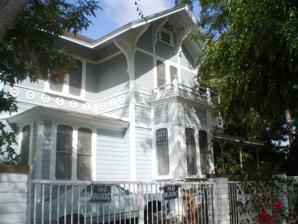
Building: James H. Dodson Residence
Country: United States of America
Year built: 1881
Historic site in Los Angeles, California James H. Dodson Residence Facade of James H. Dodson Residence Location 859 W. 13th St., San Pedro , Los Angeles , California Built 1881 Architectural style(s) Victorian Stick-Eastlake Governing body private Los Angeles Historic-Cultural Monument Designated September 17, 1976 Reference no. 147 Location of James H. Dodson Residence in the Los Angeles metropolitan area The James H. Dodson Residence is a Los Angeles Historic-Cultural Monument (HCM #147) located in the San Pedro community of Los Angeles , California , near the Port of Los Angeles . History View of the J. H. Dodson Residence in San Pedro (ca.1895). The Victorian Stick-Eastlake style wooden house was built in 1881 by the Sepúlveda family as a wedding present for their daughter Rudecinda and her husband, James Dodson. It was originally located at the corner of 7th and Beacon Streets in San Pedro.  It is a private residence and is not open to the public. See also List of Los Angeles Historic-Cultural Monuments in the Harbor area San Pedro, Los Angeles topics References